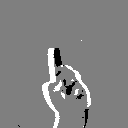
ASL letter: d